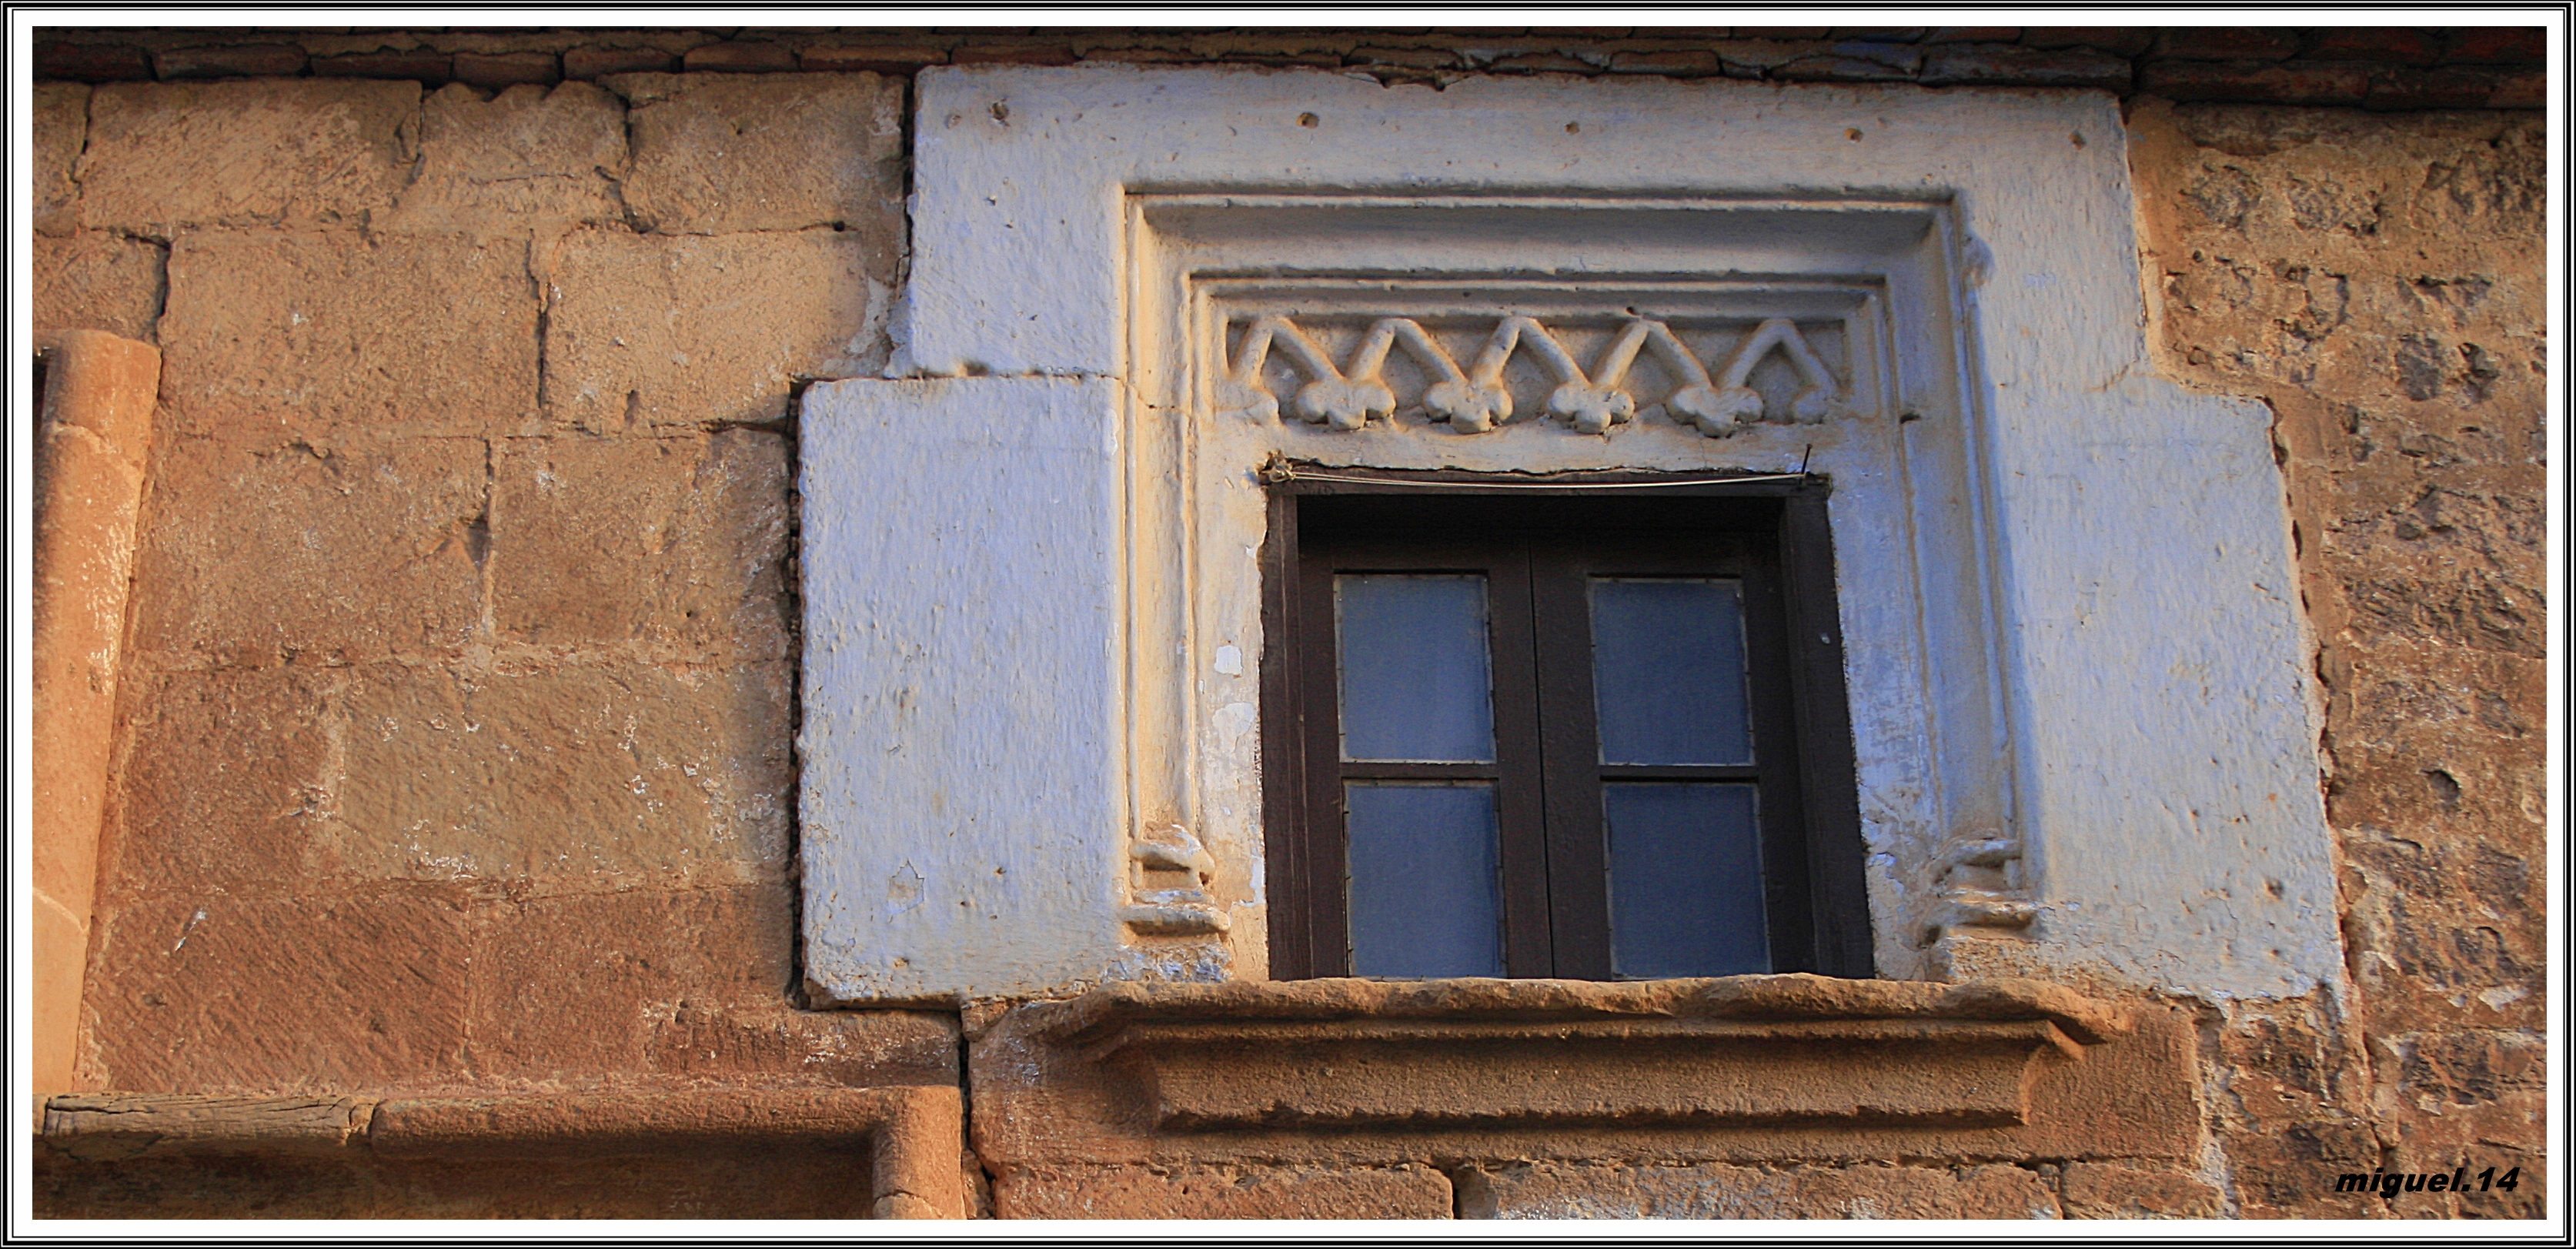
architecture, wood, house, window, home, wall, facade, blue, brick, door, torrelapaja, picture frame